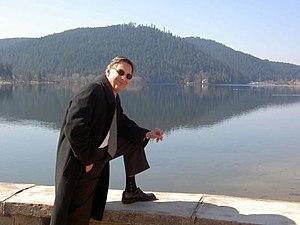
Photographie de Alexandre Marius Dées de Sterio
Alexandre Marius Dées de Sterio était un docteur et professeur luxembourgeois.